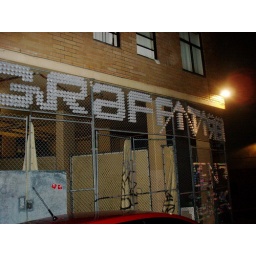
white plastic cups in a wire fence